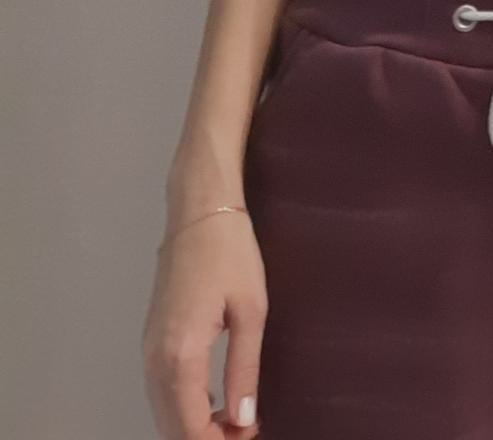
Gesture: no_gesture